Timeline of the 2019–2020 Hong Kong protests (October 2019)

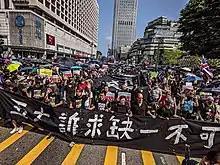
In the head of the parade, Salisbury road, Tsim Sha Tsui, Civil Human Rights Front and several pro-democratic individuals were holding a banner saying 'Five Demands, Not One Less'.

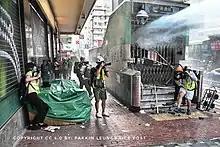
Water cannon cars fired Water cannons to the journalists' direction.

Following a police ban on a protest applied by the Civil Human Rights Front and the attack on CHRF convenor Jimmy Sham, protesters marched from Tsim Sha Tsui to the West Kowloon station to protest against the government's decision to invoke the emergency law and condemn police brutality. The peaceful protest was led by Figo Chan, the vice-convener of CHRF alongside former lawmakers including Albert Ho and Leung Kwok-hung, though some protesters splintered off to Nathan Road and it soon escalated into confrontations between the protesters and the police. The protesters continued to target MTR stations, Mainland Chinese-funded stores and Best Mart 360, which was accused of having ties to Fujianese triads, and hurled objects and petrol bombs at the police, whereas the police fired numerous tear gas canisters and deployed water cannon trucks. The conflict soon spread to other districts including Mong Kok and Sham Shui Po. Chan claimed that 350,000 people joined the march.